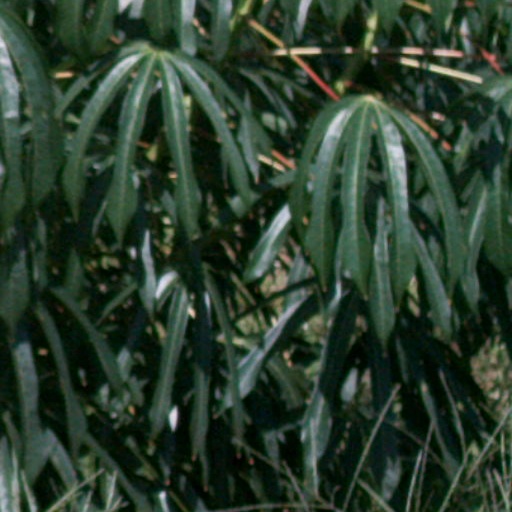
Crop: cassava